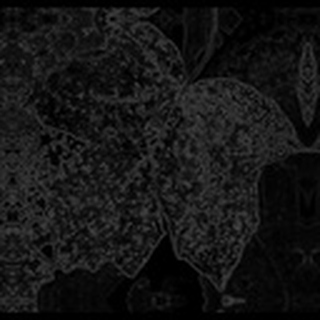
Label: cotton_powdery_mildew